Tombak

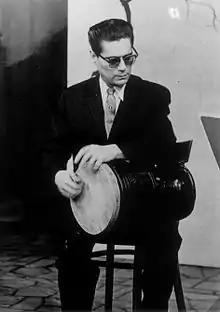
Hossein Tehrani (1912–1974) is known as a pioneer of playing the tombak in 20th century Persian music.

The tombak is a single-headed goblet drum is about 18 inches in height with a 28 centimetre diameter head. Its shell is carved from a single block of (sometimes highly figured, knotted or marbled) wood, maybe with a carved design or geometric pattern (such as furrows, flutes, diamonds and/or spirals—it is often a costly, heirloom-type or vintage musical instrument). At the bottom the shell is somewhat thicker than at the top for strength (since the drumhead adds to the strength at the top). The shell's wall thickness is approximately 2 centimetres. The throat is nearly cylindrical and connects the top (body) cavity to the hollow base (the throat itself, the interior of which forms the small opening).